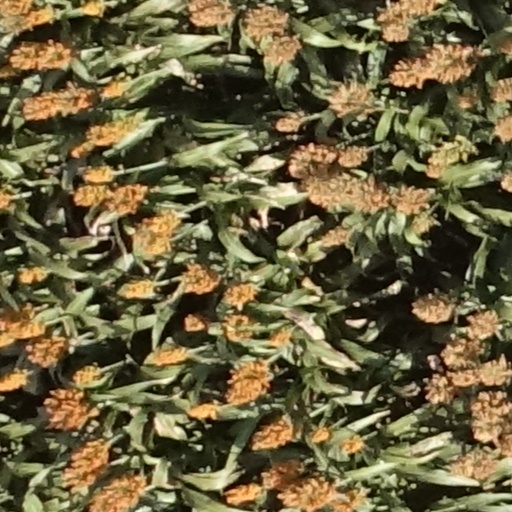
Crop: sorghum